Postage stamps and postal history of Armenia

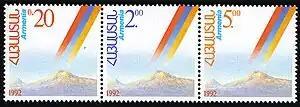
1992 – first stamps of the new Republic of Armenia

Following the end of the Cold War and the breakup of the Soviet Union, Armenia became an independent state on September 21, 1991, though the first stamps, a se-tenant trio, were issued on April 28, 1992, to commemorate Independence Day. On July 26, another set of four stamps was issued for the 1992 Barcelona Summer Olympic Games before the first new definitives appeared on August 25 of the same year. Other definitives depict such topics as, religious artefacts, landscapes, David of Sasun and the 1993 International Philatelic Exhibition.